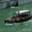
Label: ship